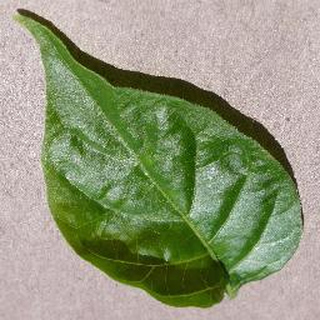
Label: healthy_bell_pepper